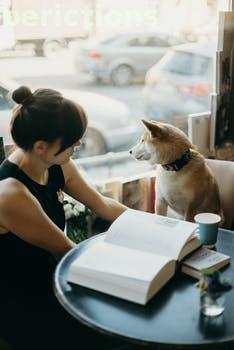
Label: Watermark